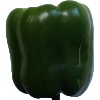
Label: Pepper Green 1